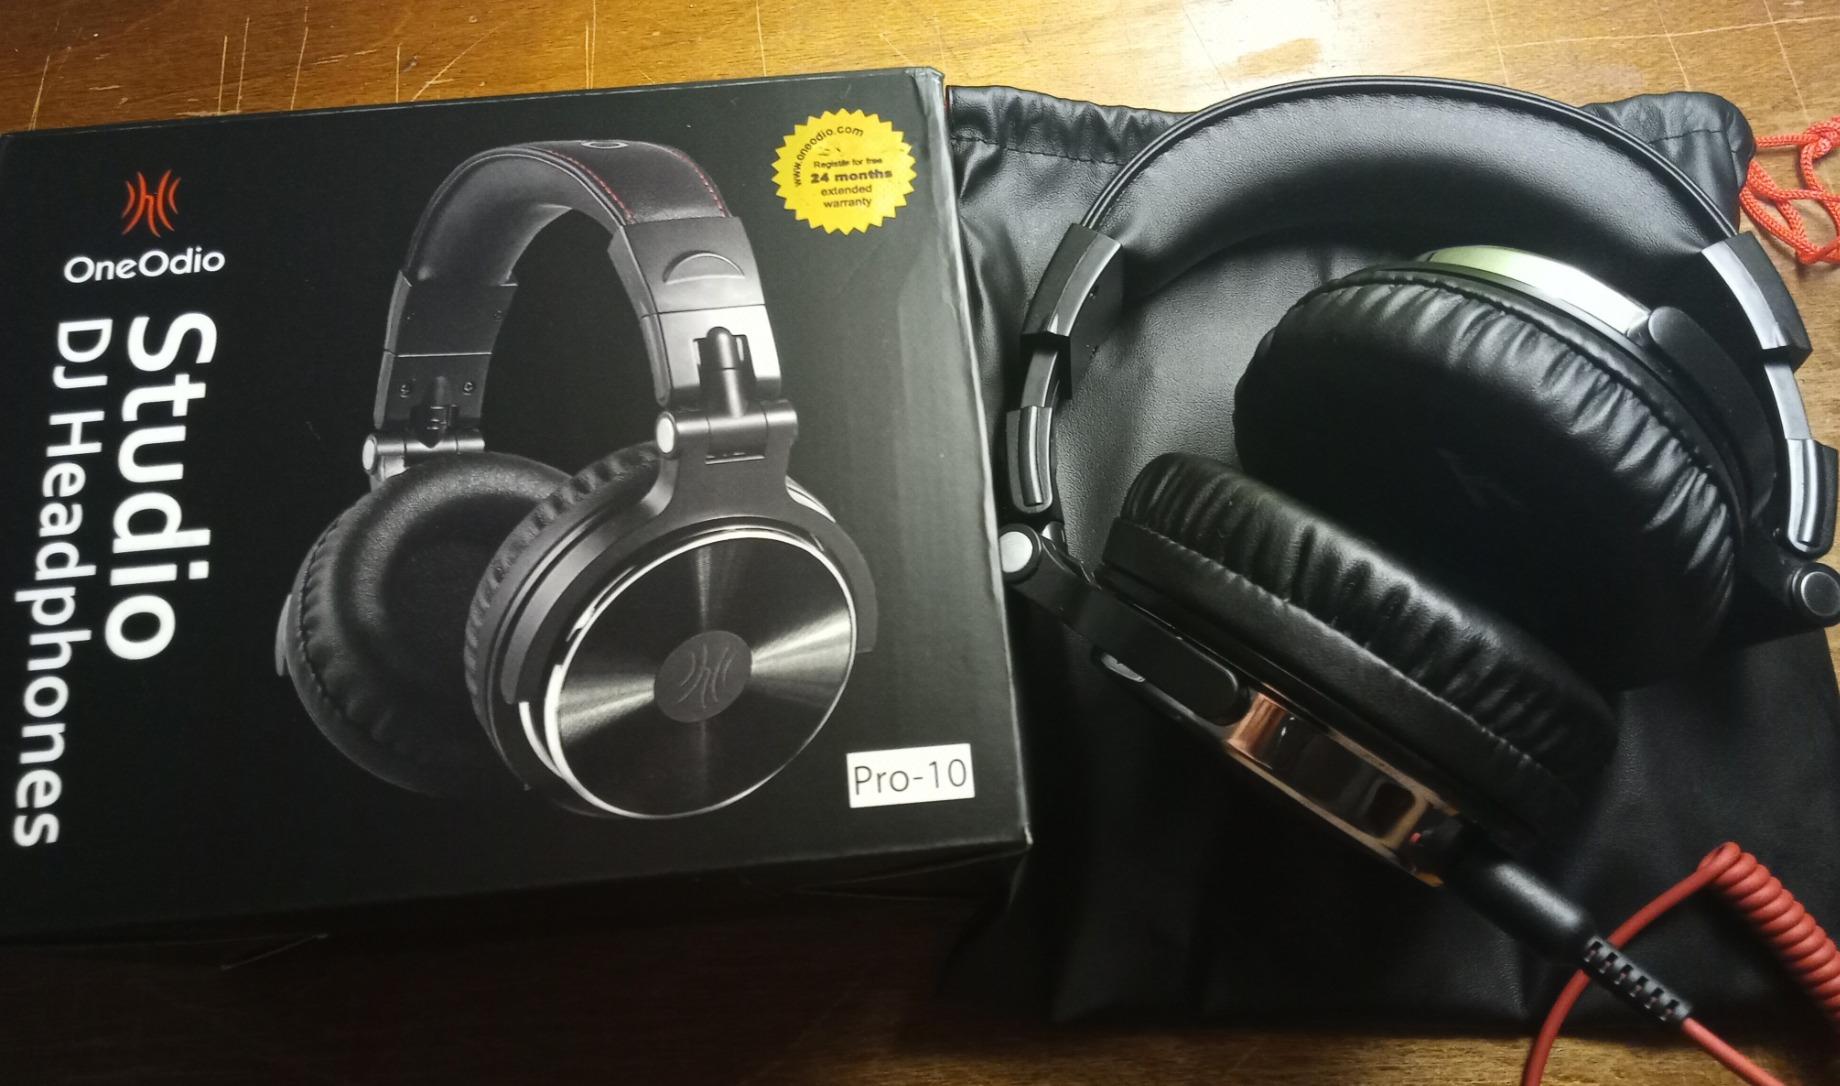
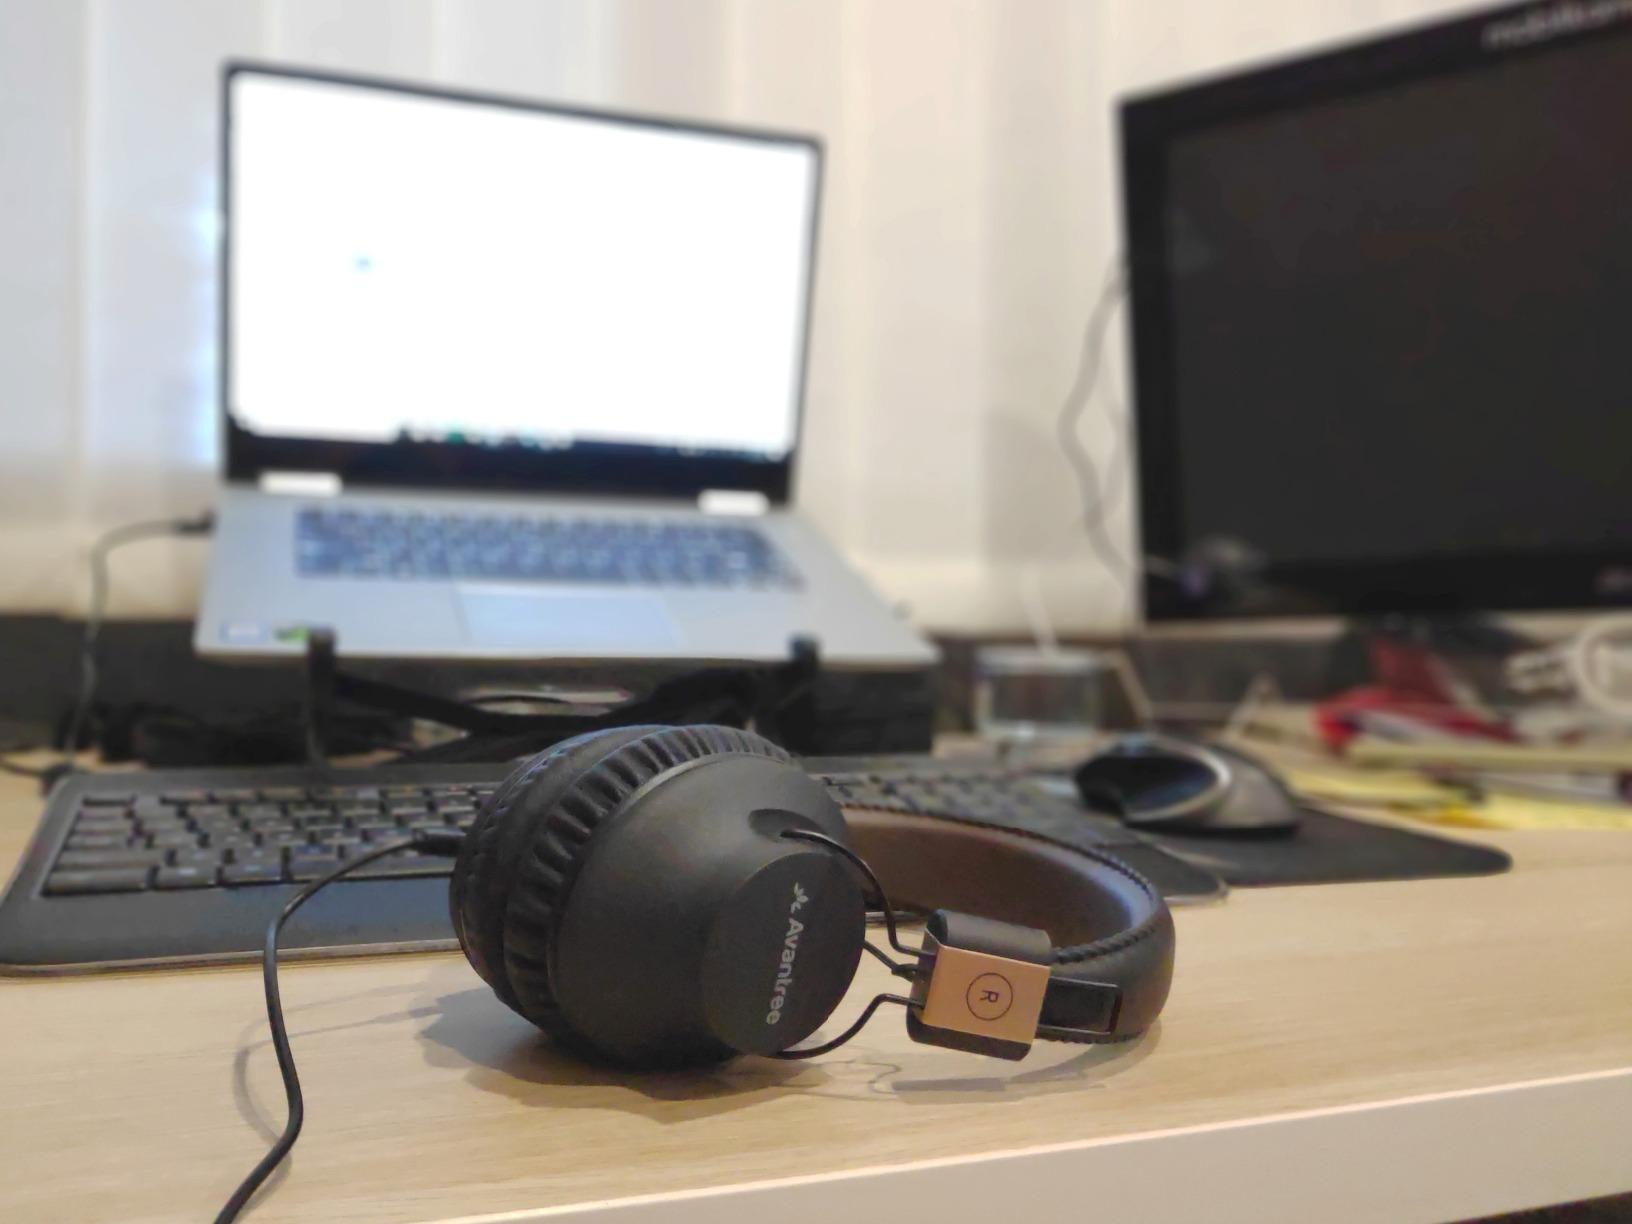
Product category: headphones
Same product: no